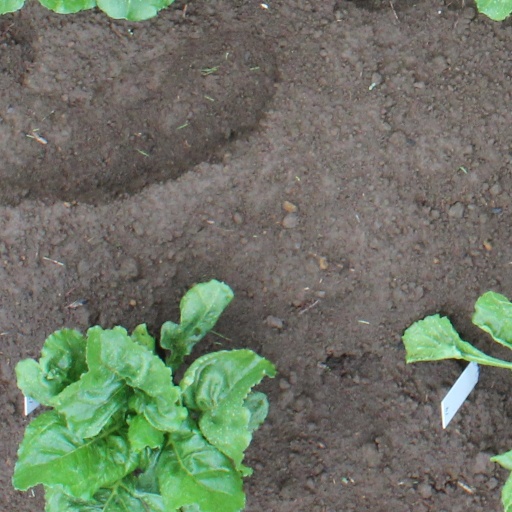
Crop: sugar beet